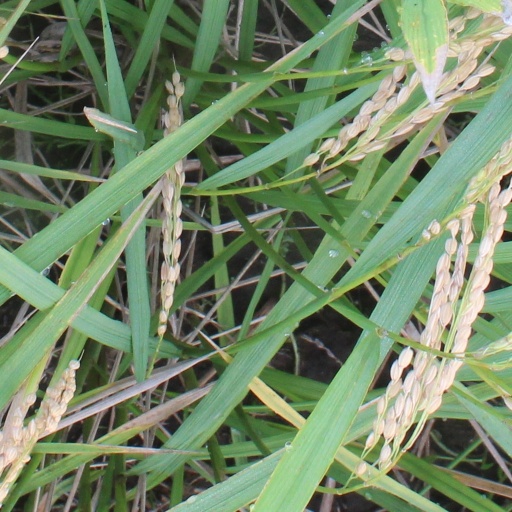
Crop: rice